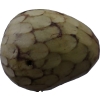
Label: cherimoya